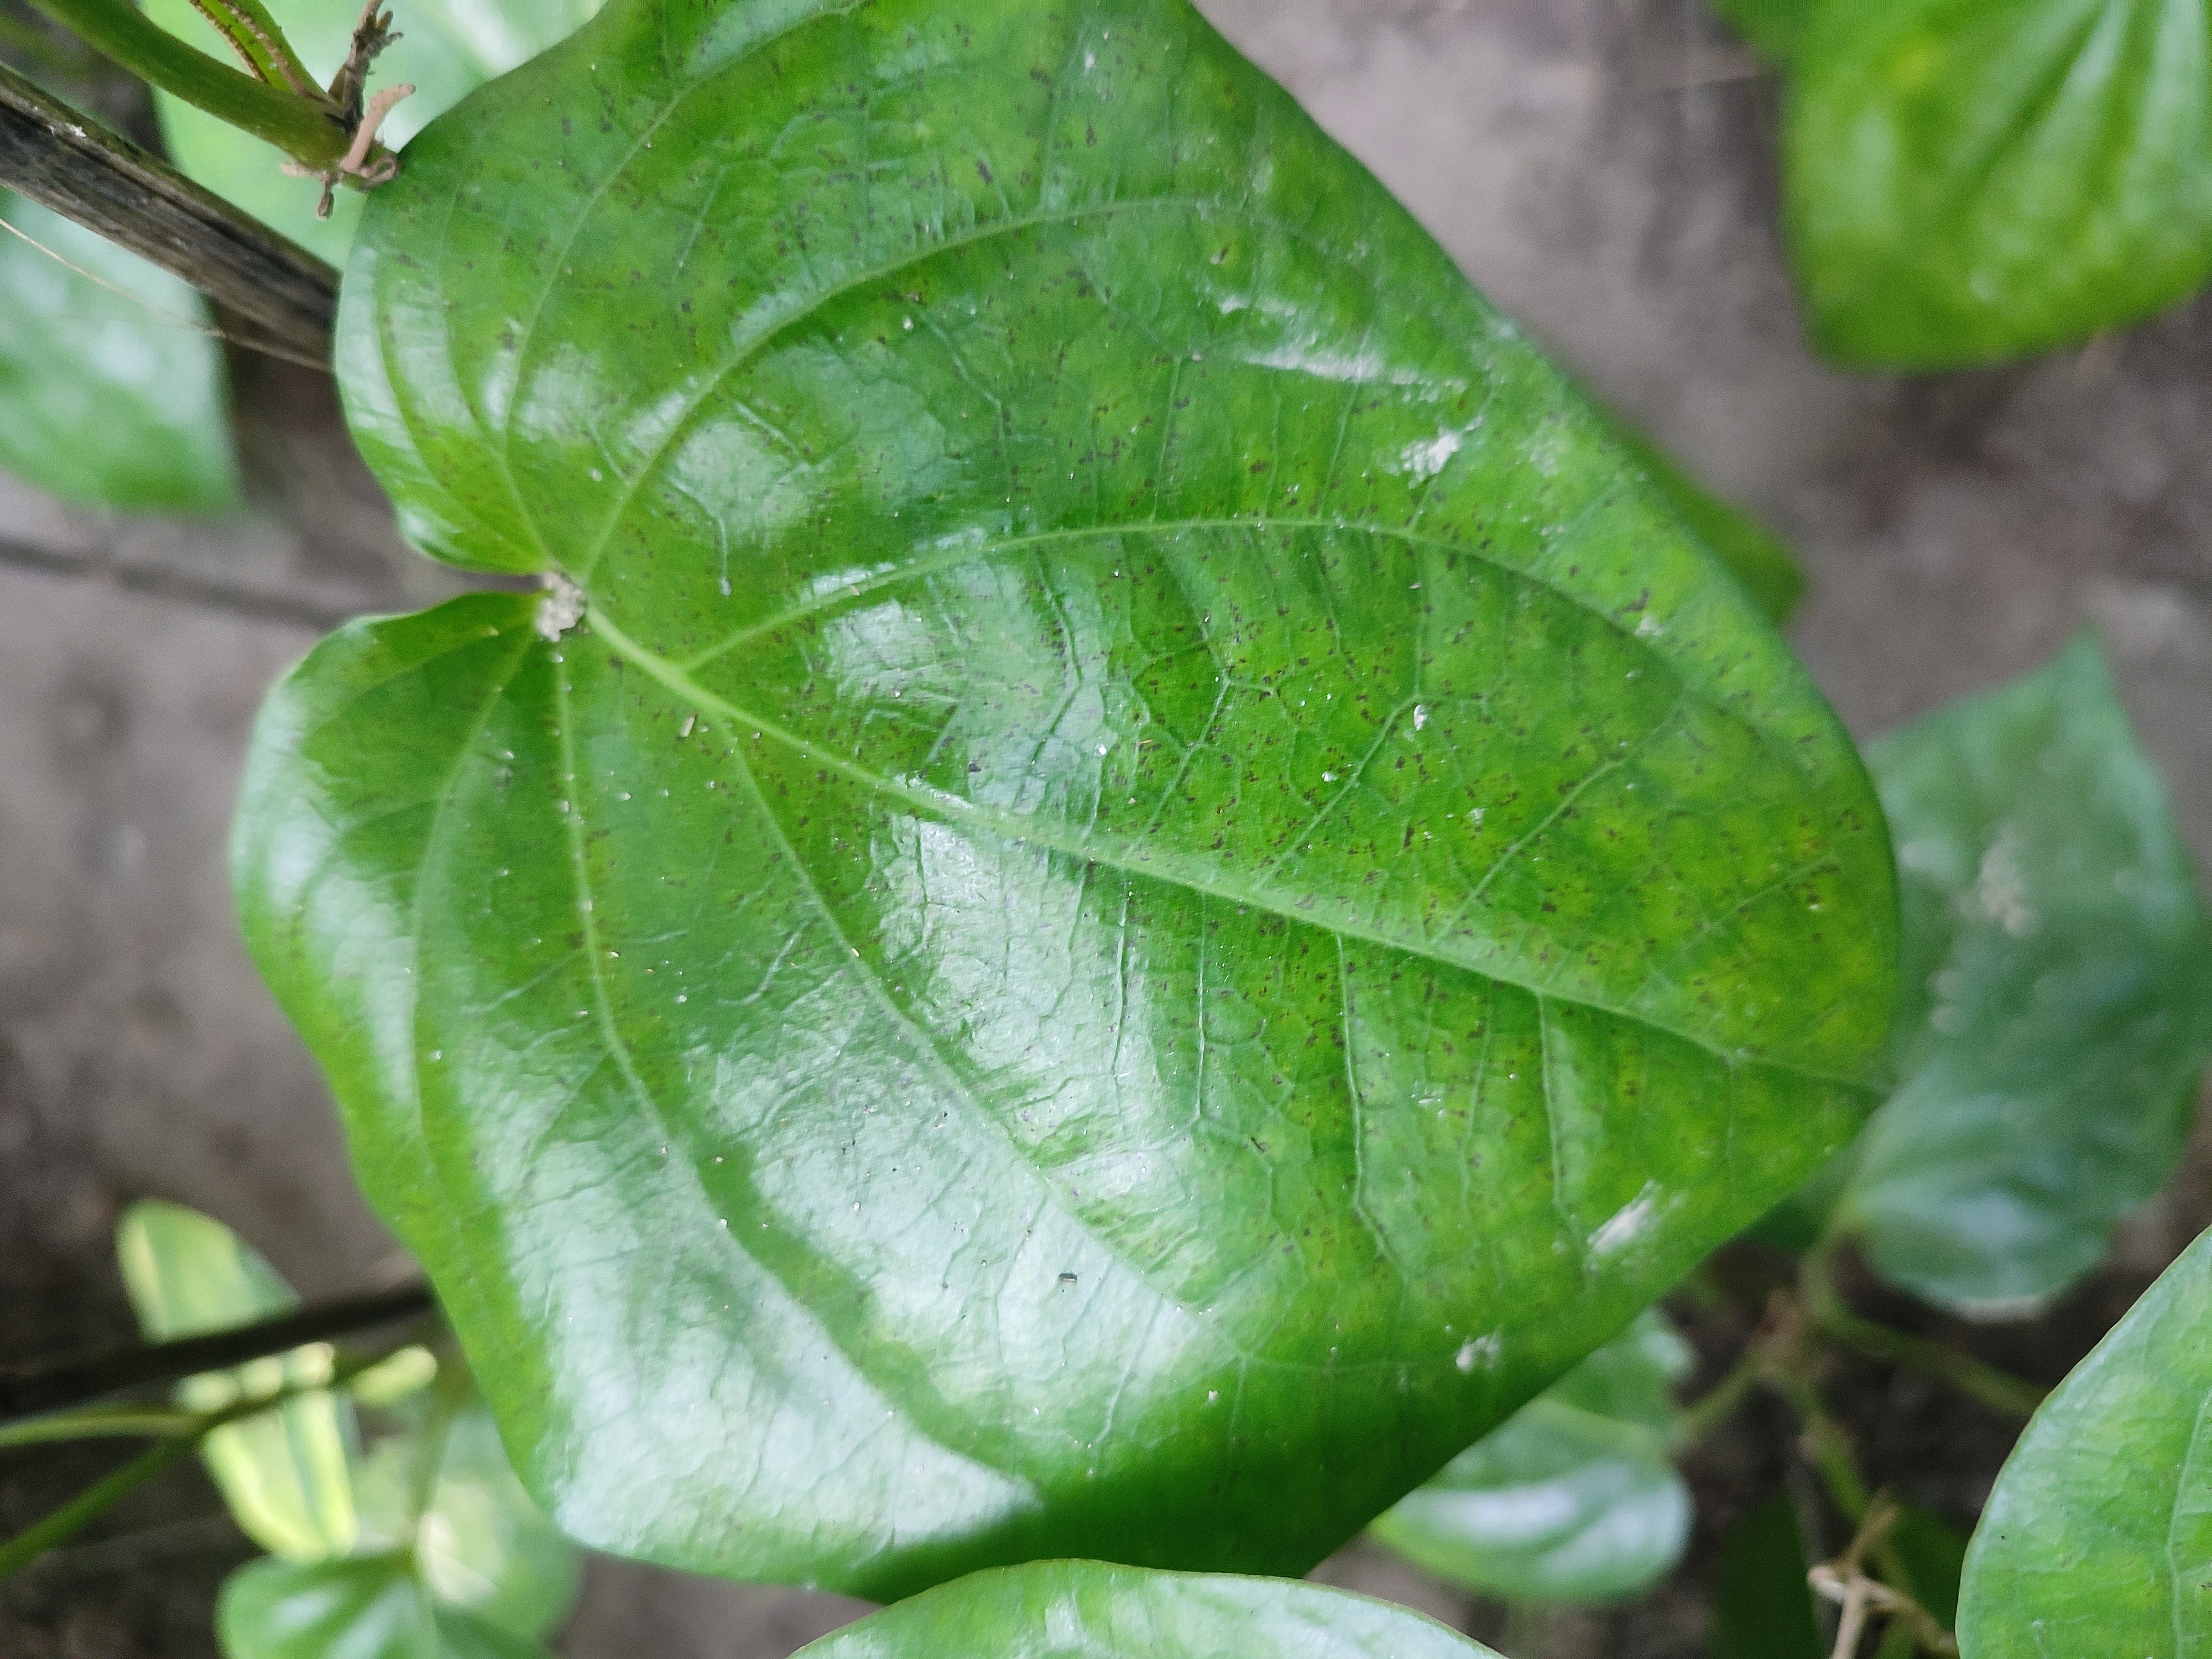
Label: Healthy_Leaf